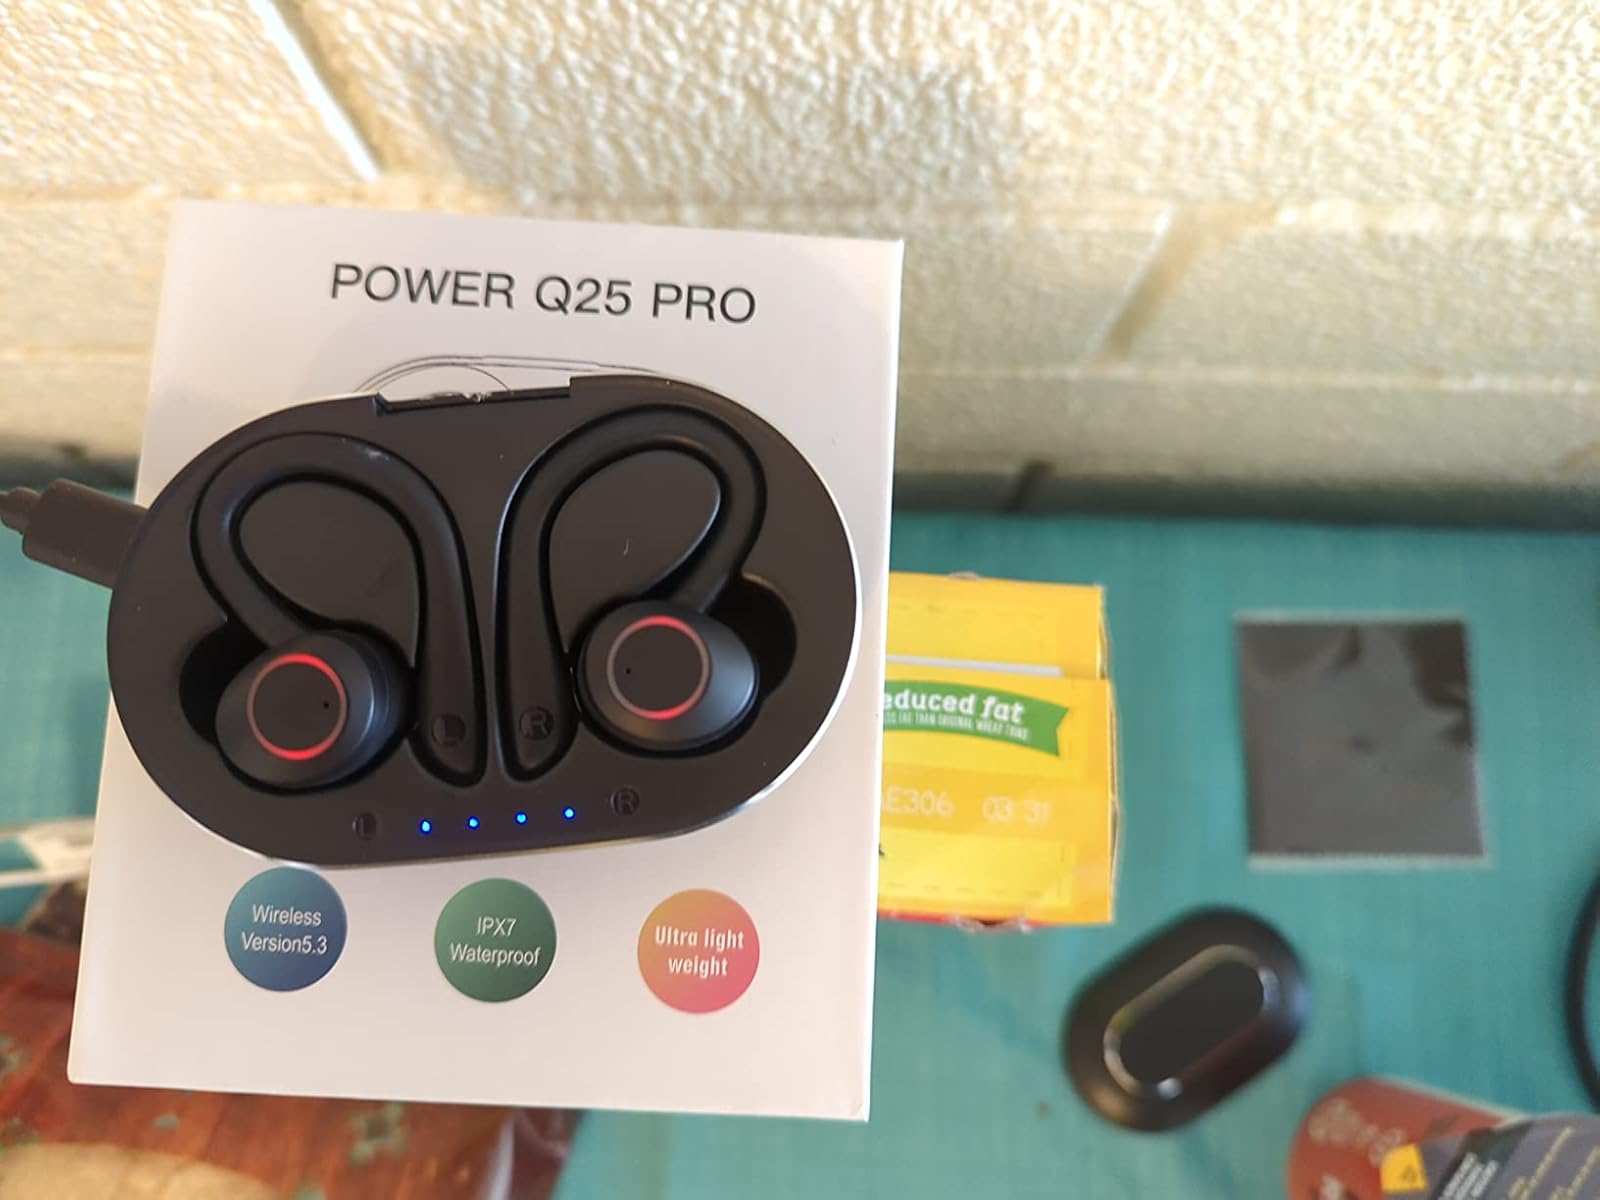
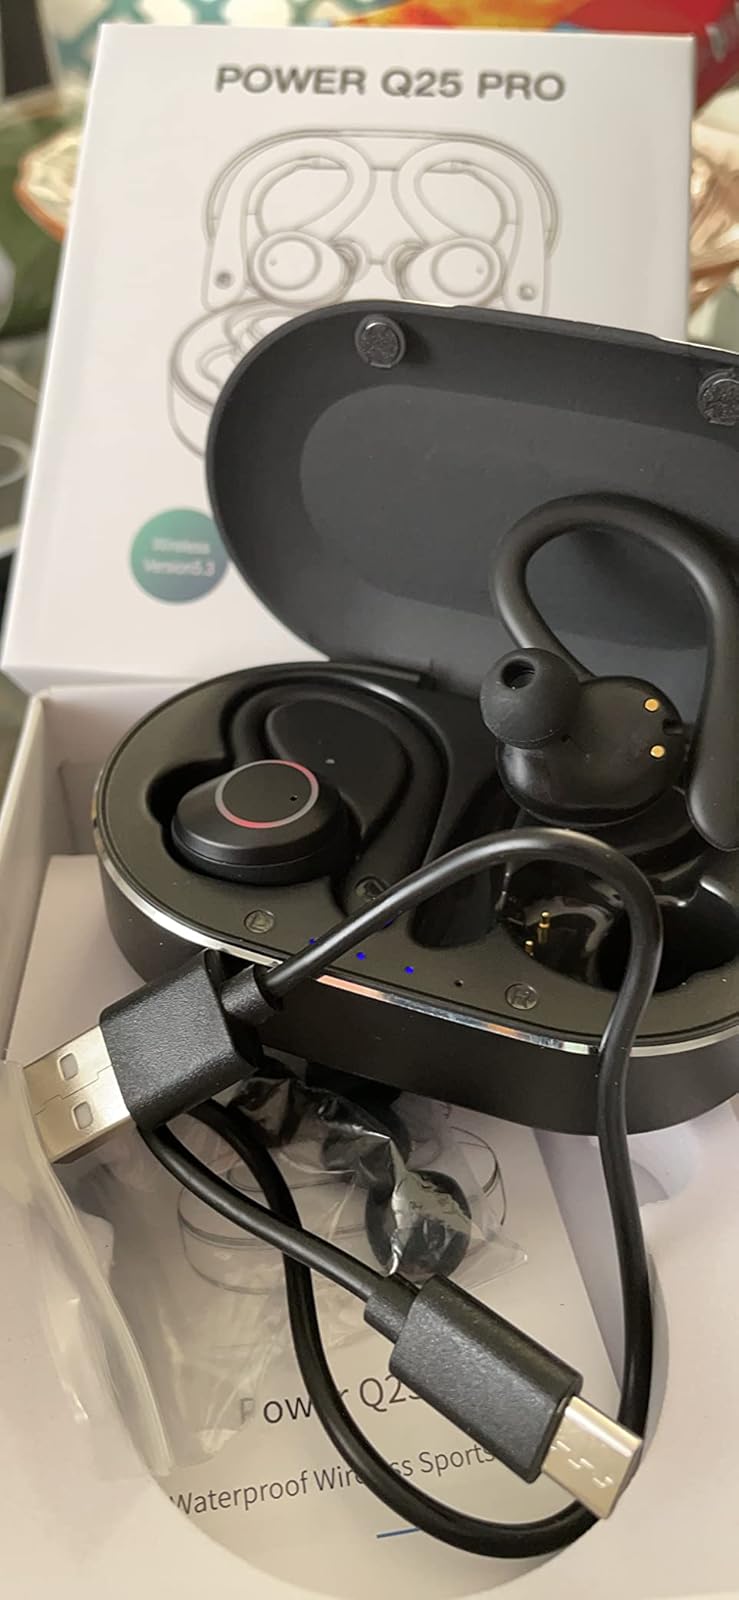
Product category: earbuds
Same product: yes